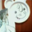
Label: plate